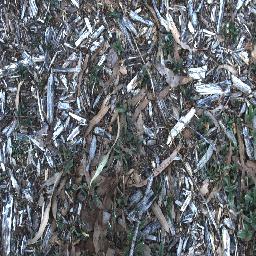
Label: negative